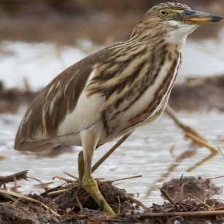
Species: CHINESE POND HERON
Scientific name: ARDEOLA BACCHUS
ImageNet parent category: little_blue_heron